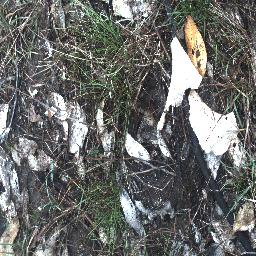
Label: negative